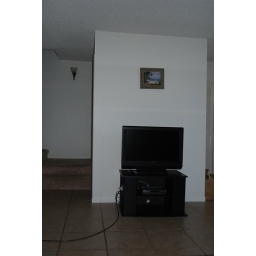
Flat screen TV in living room